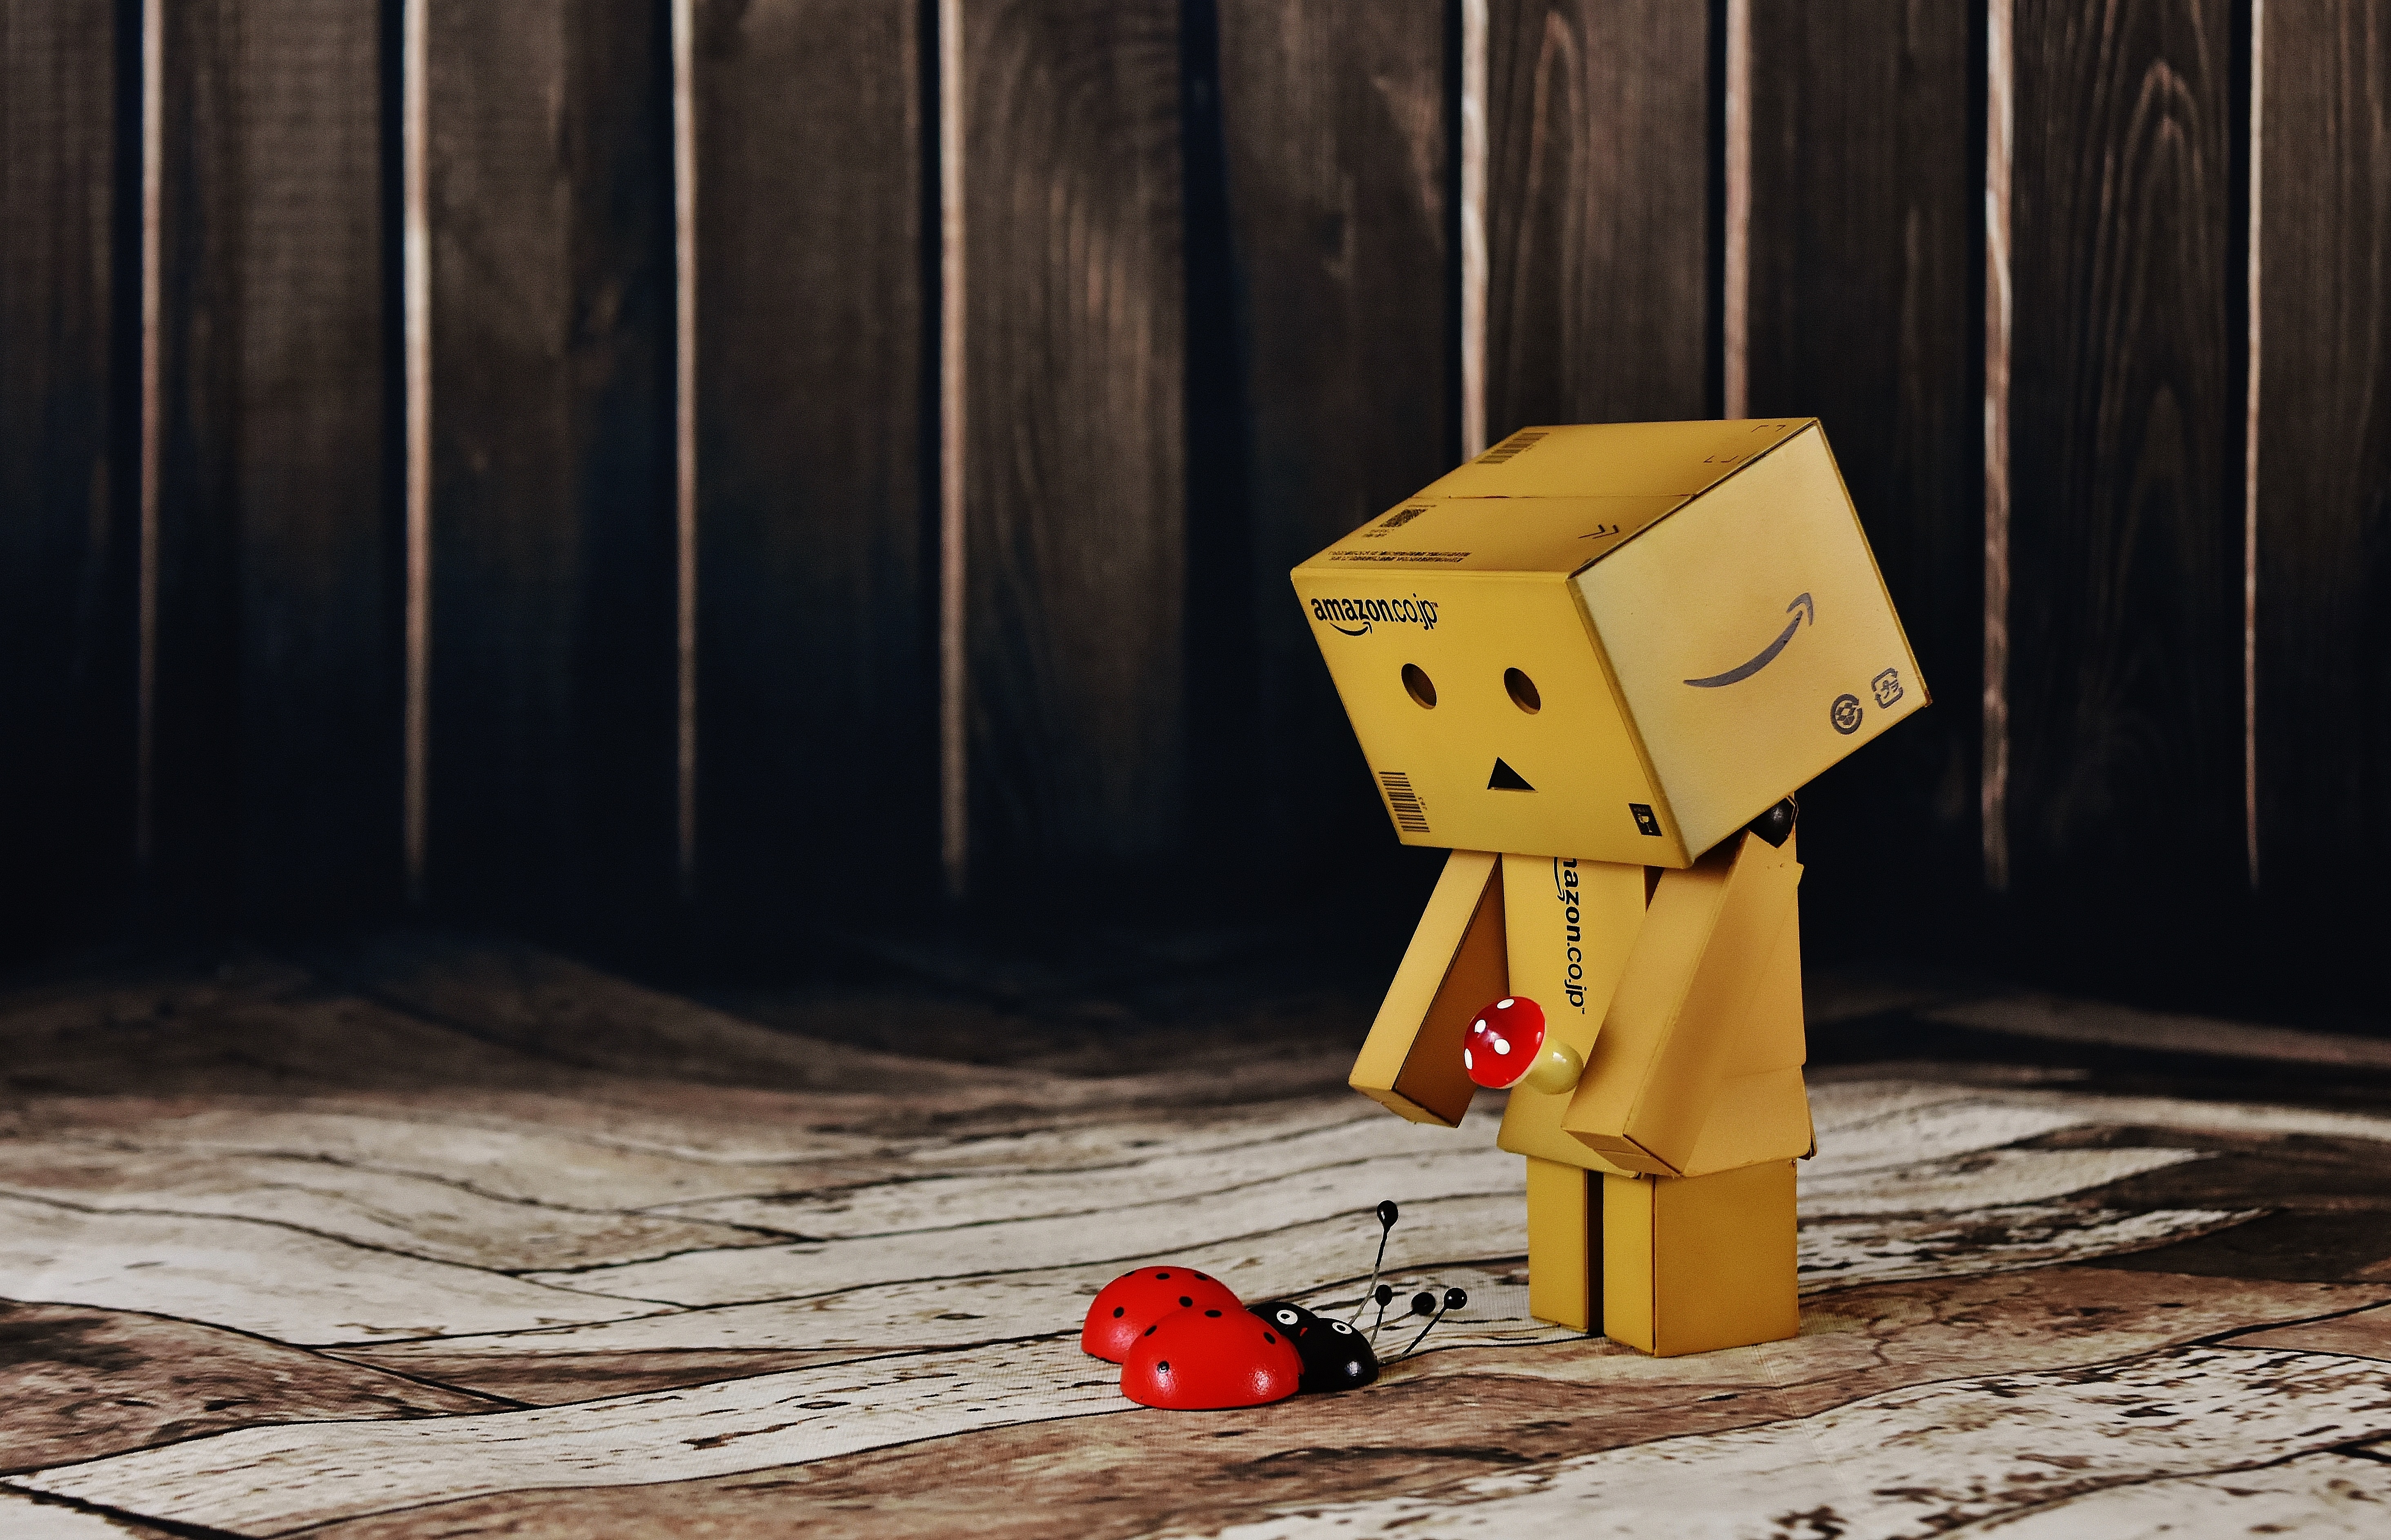
wood, cute, red, color, yellow, danboard, funny, lucky guy, danbo, good luck, lucky ladybug